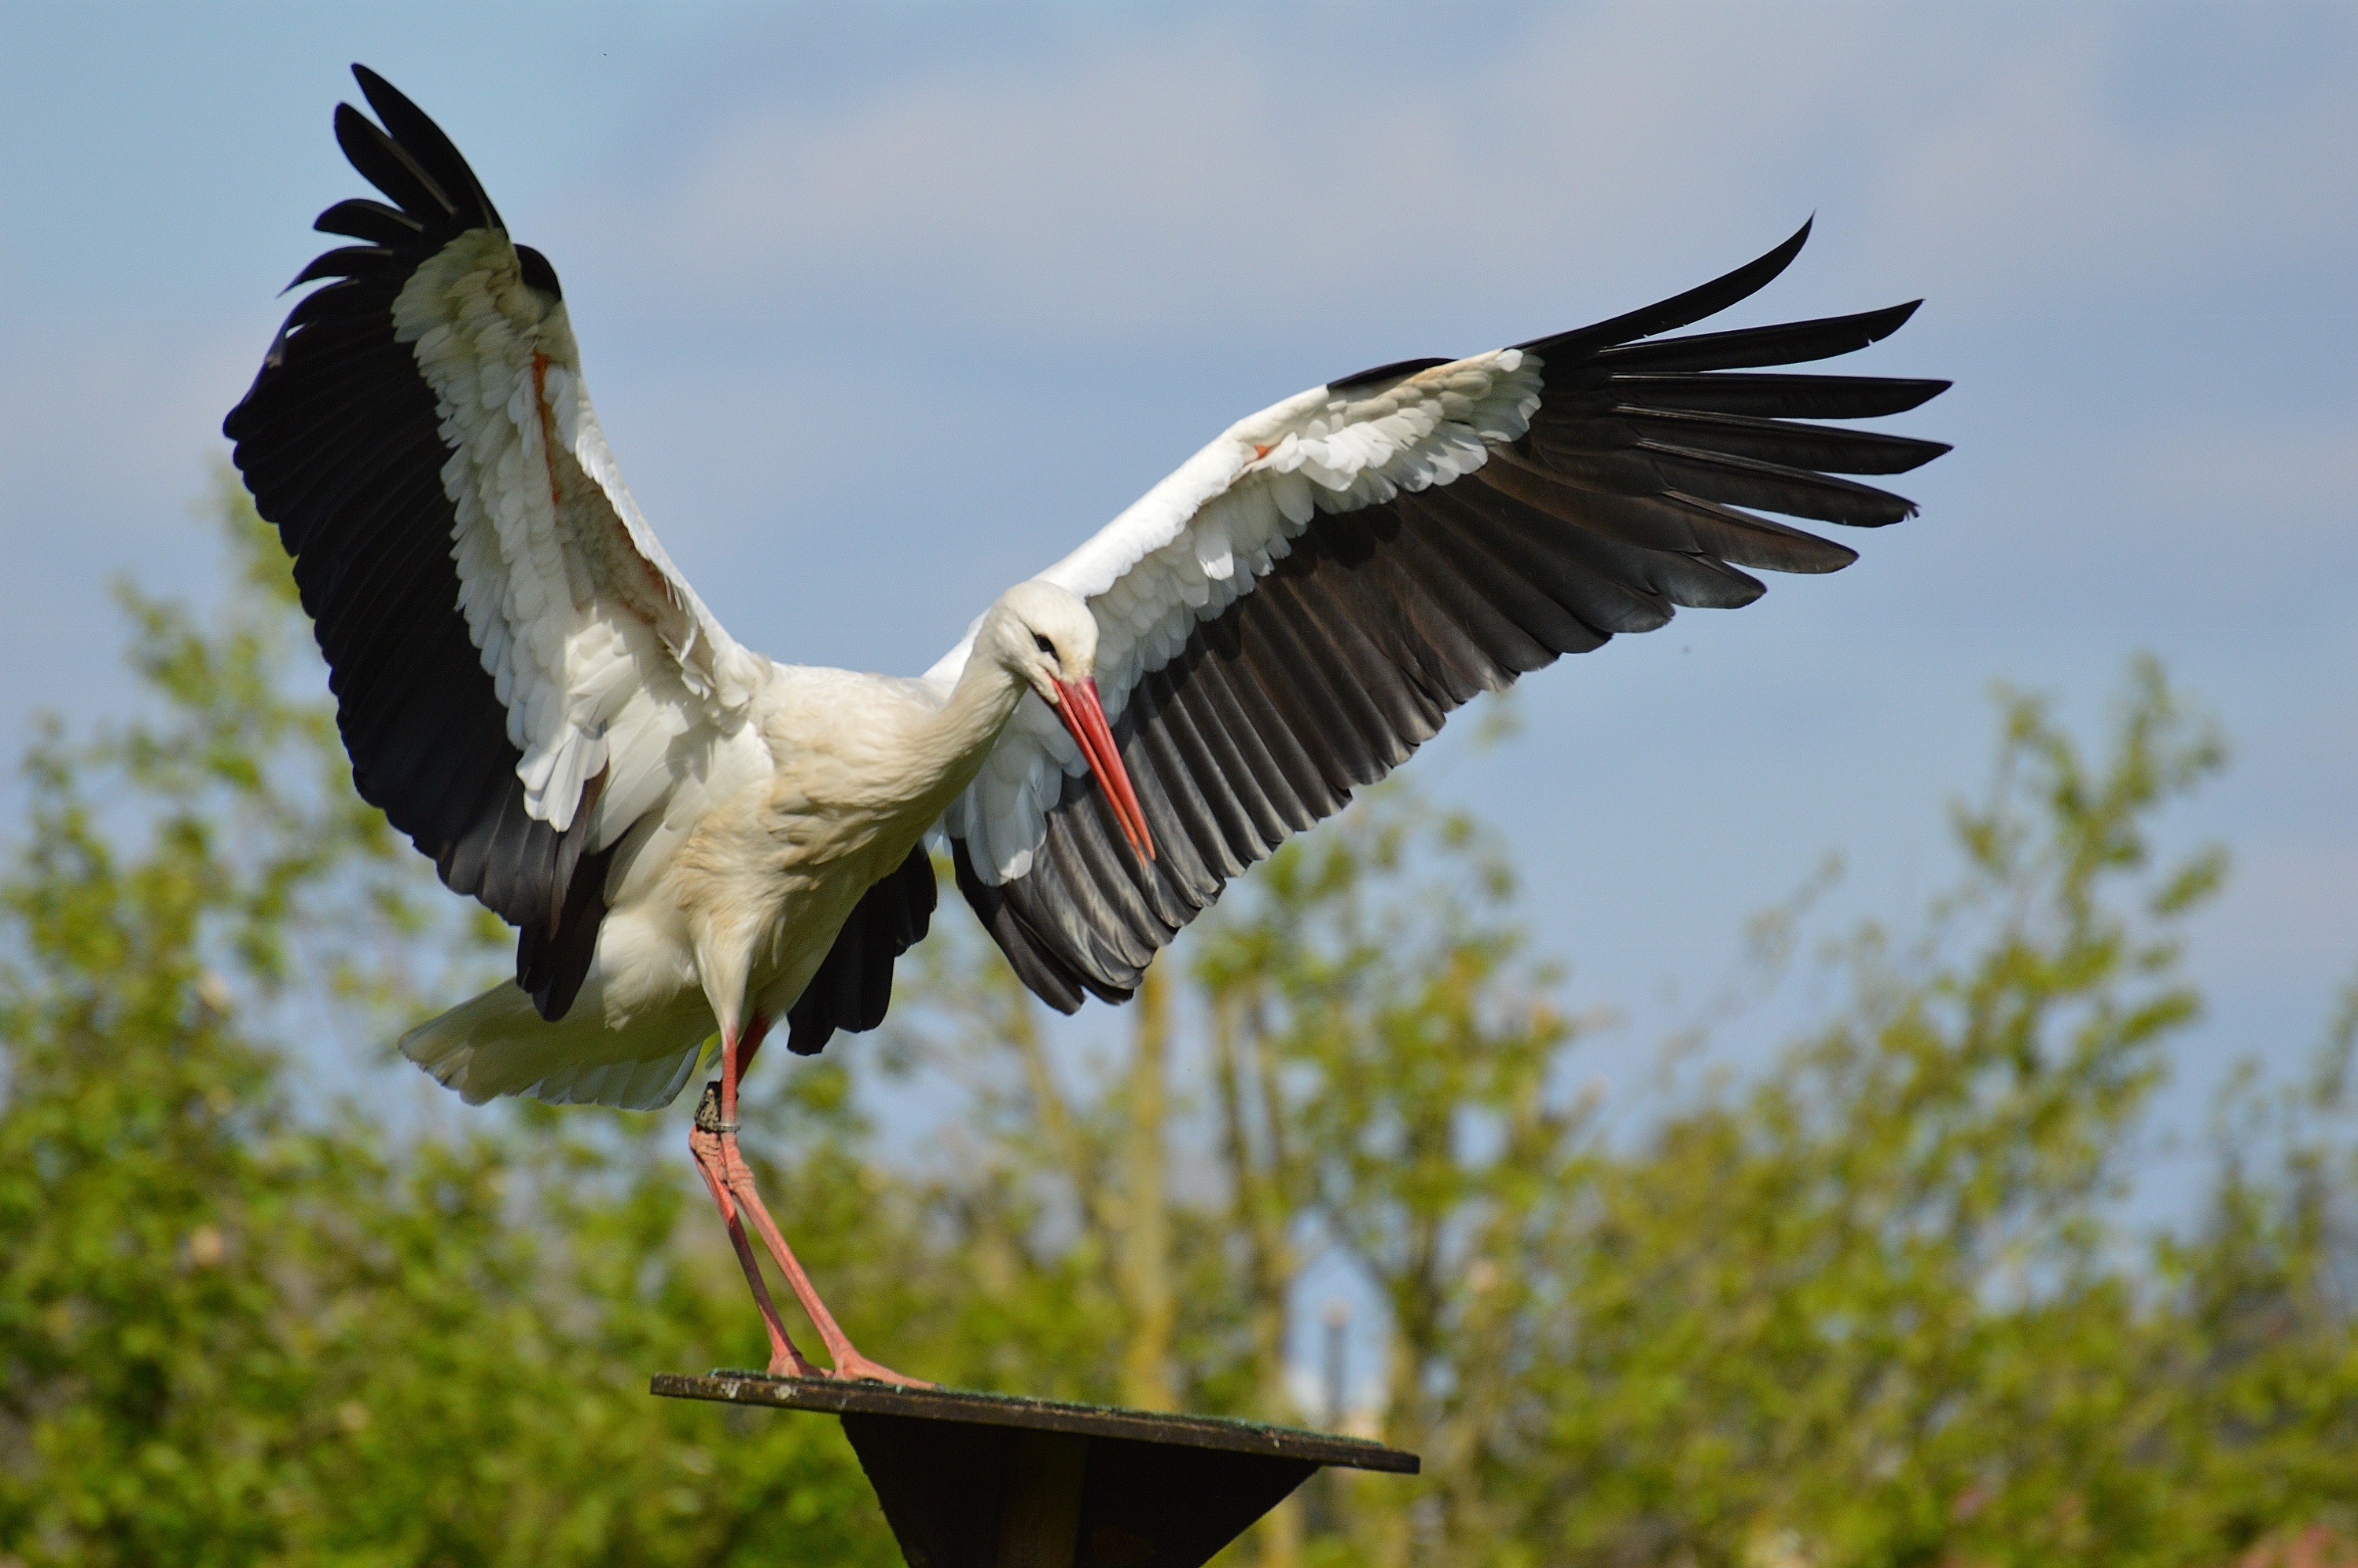
nature, bird, wing, land, fly, wildlife, beak, feather, fauna, stork, plumage, animals, vertebrate, elegant, bill, landing, vulture, coraciiformes, white stork, rattle stork, ciconiiformes, crane like bird